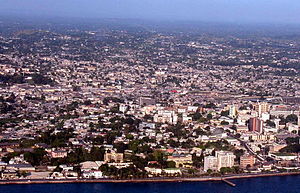
Libreville
Libreville er hovedstad og største by i Gabon. Byen har 797.003 indbyggere.